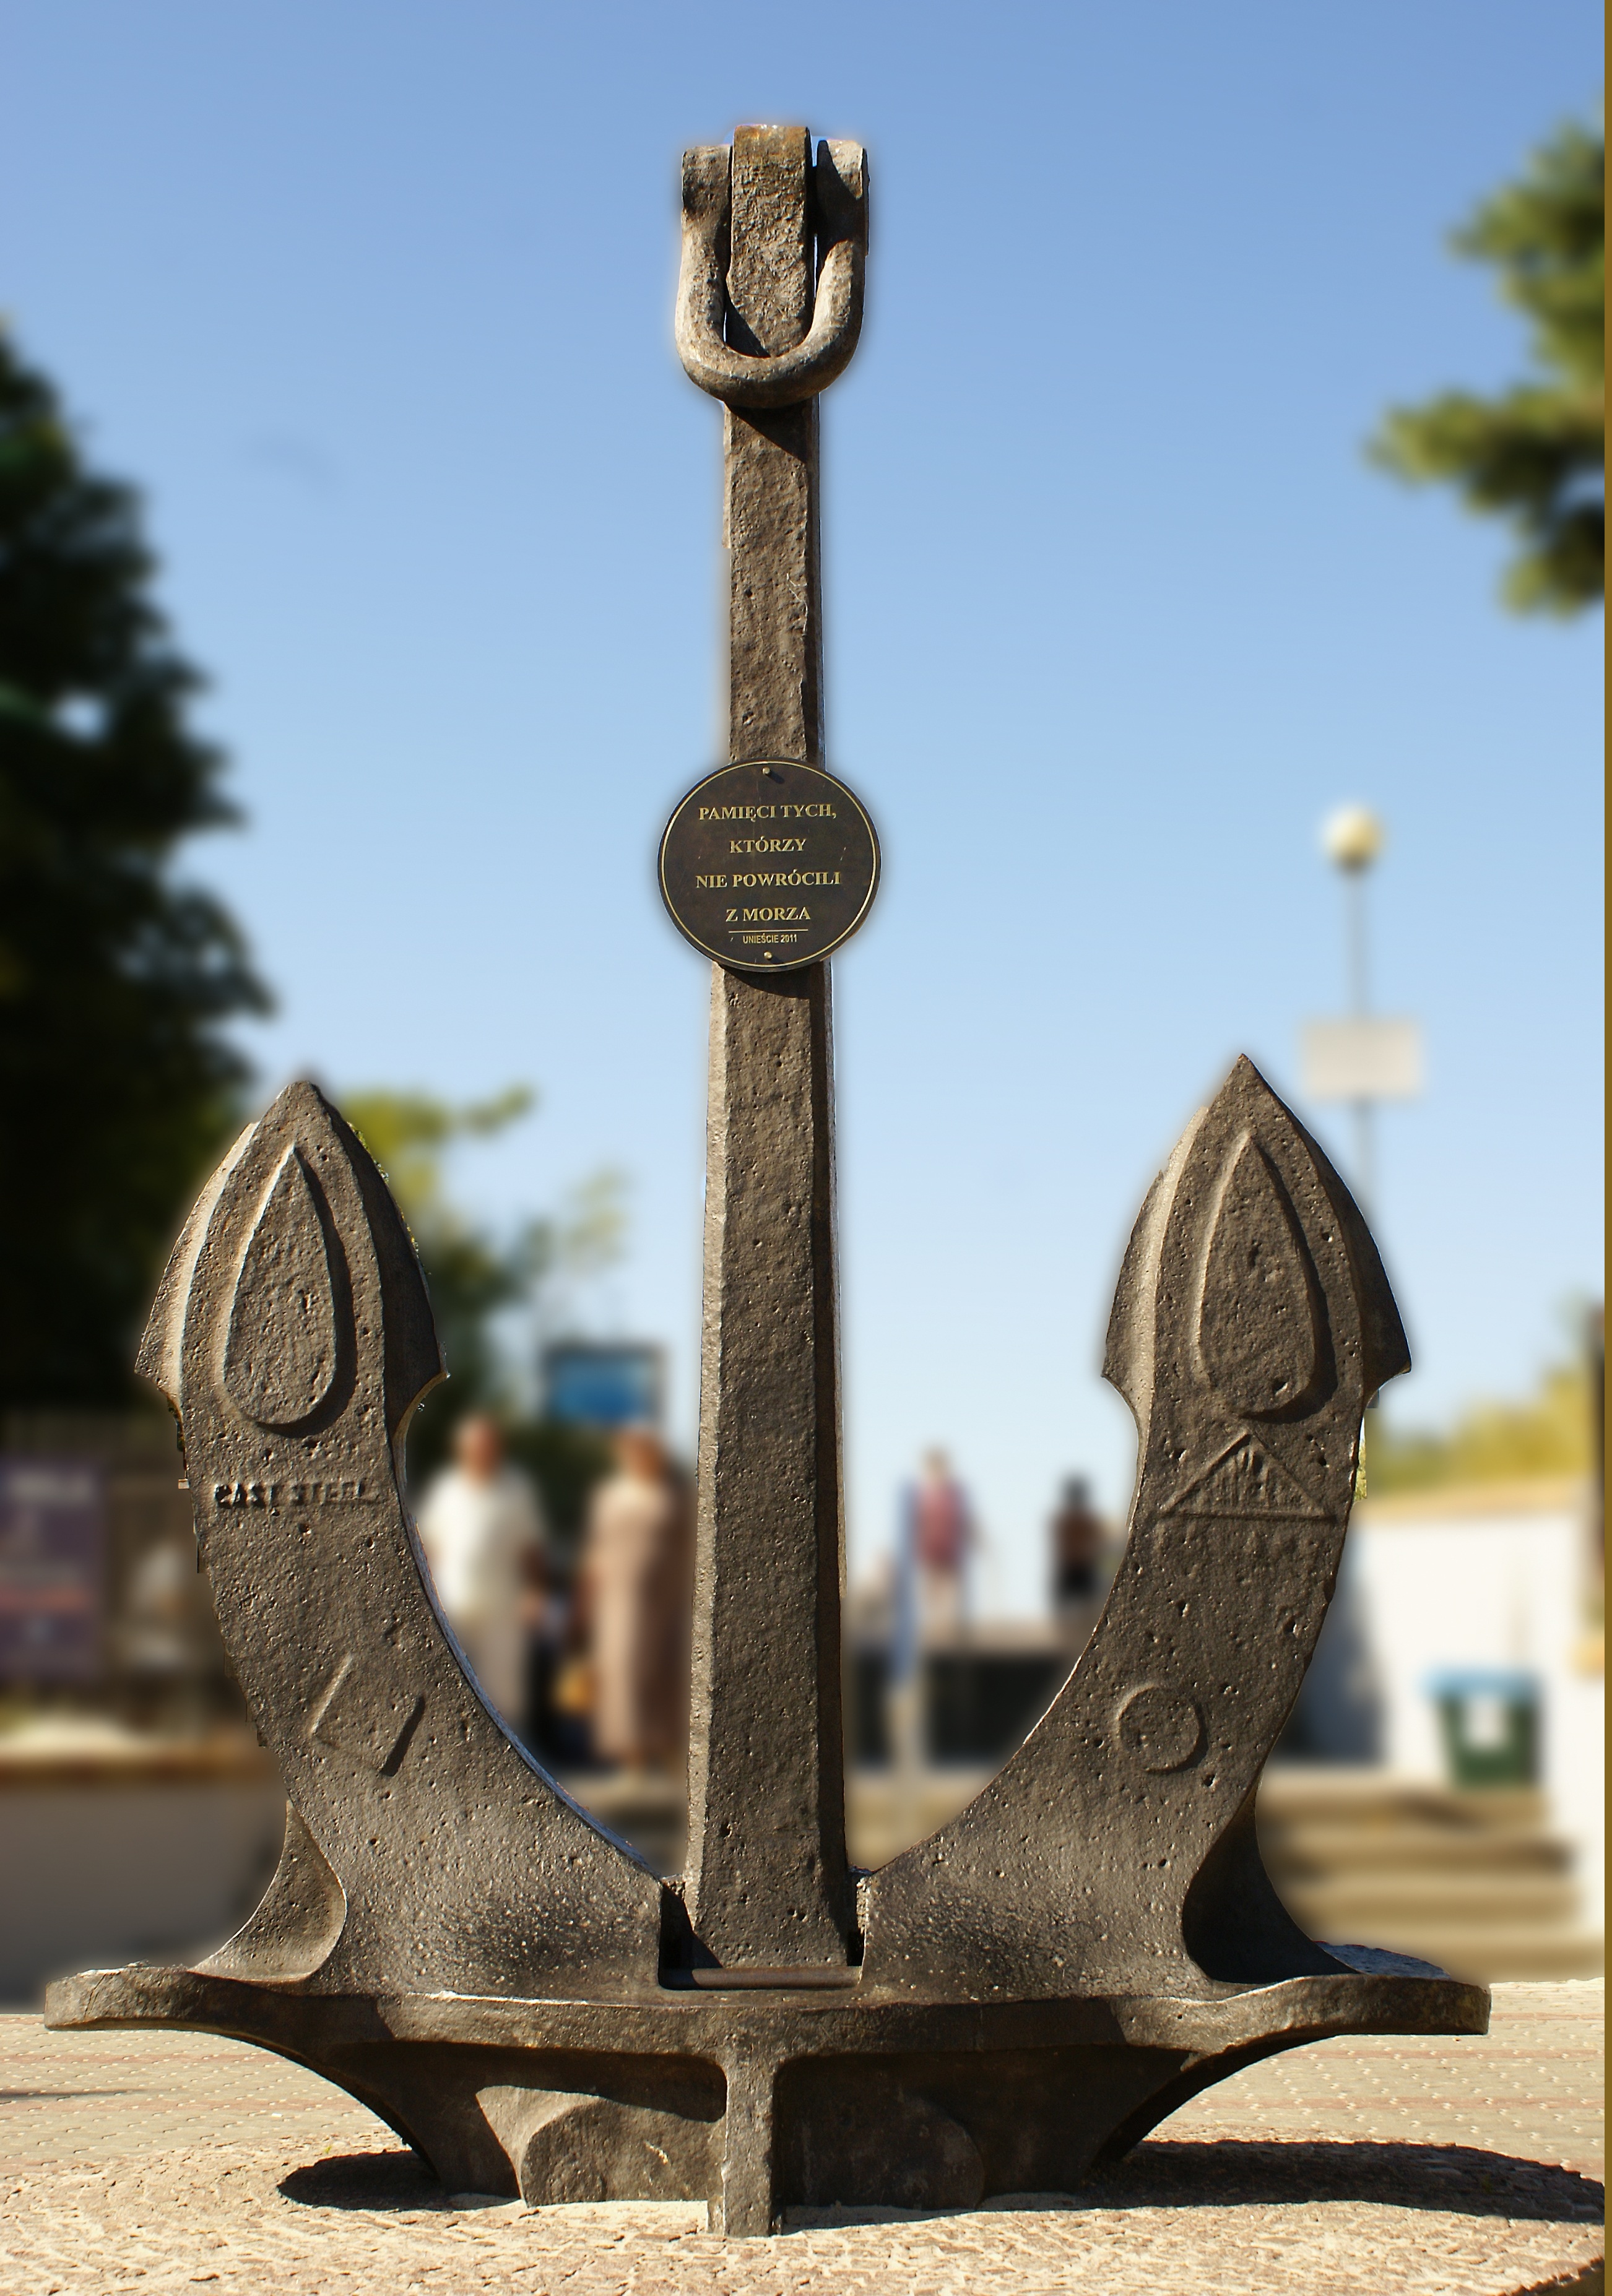
monument, statue, sadness, memory, lighting, sculpture, memorial, lazy, art, figure, anchor, honor, carving, seaside town, i feel sorry for, ancient history, the glory of the, the tragedy